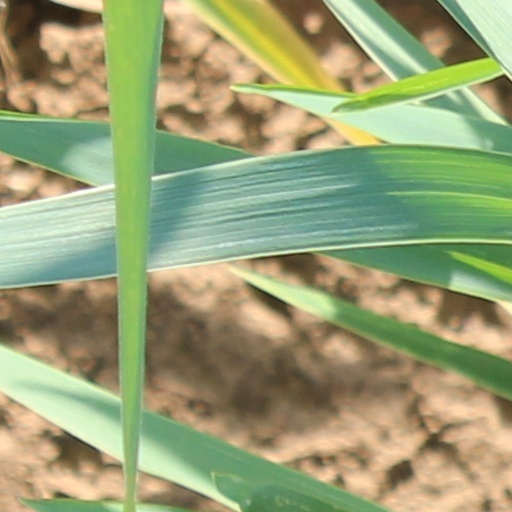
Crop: wheat